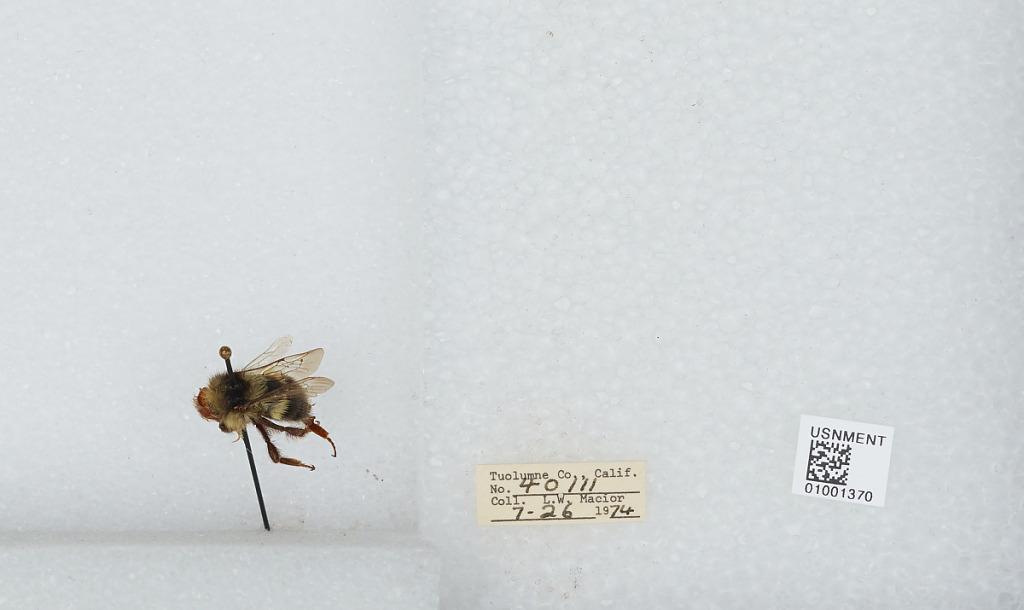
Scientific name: Bombus (Pyrobombus) flavifrons Cresson
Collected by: L. Macior
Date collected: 1974-7-26
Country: United States
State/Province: California
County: Tuolumne
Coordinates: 38.02, -119.94